Lupe Vélez filmography

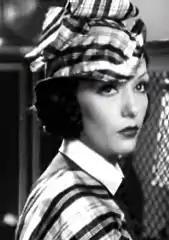
Vélez in "Laughing Boy" (1934).

This is a complete filmography of Mexican film actress Lupe Vélez. Vélez began her career in 1927, when she abandoned her native Mexico to start a career as an exotic beauty in the 1920s Hollywood. Vélez began her career in Mexico as a dancer, before moving to the U.S., where she worked in vaudeville. She was seen by Fanny Brice, who promoted her, and Vélez soon entered films, making her first appearance in 1927. Vélez's first feature-length film was "The Gaucho" (1927), starring Douglas Fairbanks. By the end of the decade, she had progressed to leading roles. With the advent of talking pictures, Vélez acted in comedies. She worked with directors like D. W. Griffith, Victor Fleming, William Wyler, and Cecil B. DeMille, among others, and with stars like Gary Cooper, Warner Baxter, Jimmy Durante, Oliver Hardy, and Stan Laurel, among others.. But she became disappointed with her film career, and moved to New York, where she worked in Broadway productions.